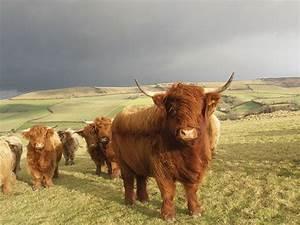
cow